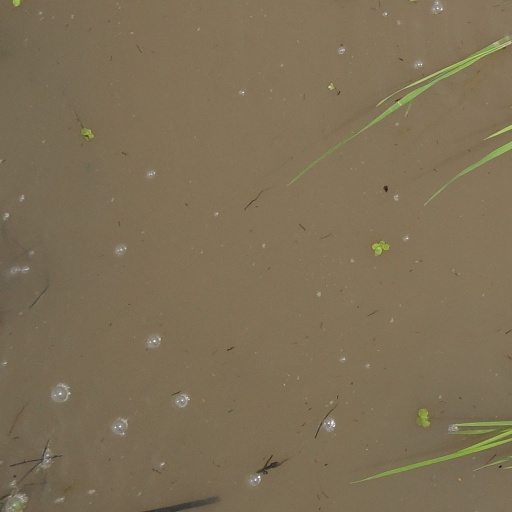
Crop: rice